2023 SAG-AFTRA strike

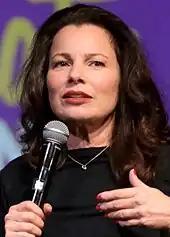
SAG-AFTRA president Fran Drescher announced the strike on July 13, 2023.

On July 13, with no agreement between SAG-AFTRA and the Alliance of Motion Picture and Television Producers (AMPTP), the SAG-AFTRA negotiating committee voted unanimously to recommend a strike to the union's national board. The national board held a vote officially approving the strike. SAG-AFTRA president Fran Drescher announced the strike would begin at midnight on July 14; the cast of "Oppenheimer" left the film's London premiere ahead of the announcement to walk out. Joined by chief negotiator Duncan Crabtree-Ireland, Drescher asserted that the strike was a reluctant last resort and described the proposed contract as "moving around furniture on the "Titanic"." In the press conference, Crabtree-Ireland alleged that the AMPTP attempted to include a proposal that allowed studios to, for a one-time fee equivalent to one day's pay, have exclusive and indefinite rights to extras' likenesses, including the use of generative AI to replicate them on screen. Media commentators likened this to the film "The Congress" (2013) and the "Black Mirror" sixth series episode "Joan Is Awful" (2023). However, AMPTP denied these claims, stating that their proposal would allow usage of these replicas within the specific film for which they are employed, and that any other uses would require consent and further compensation.